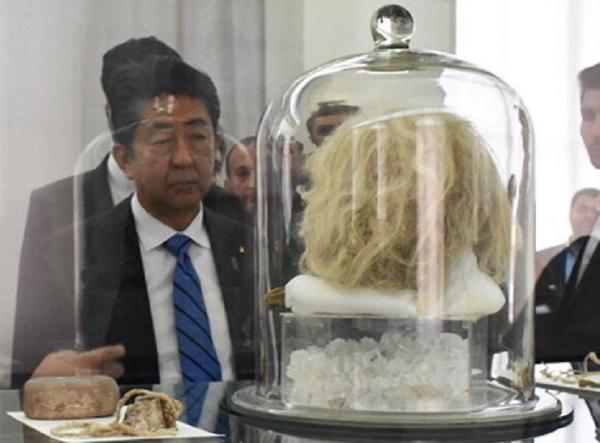
回答: 晩さん会に出されたモンブランがなんか変